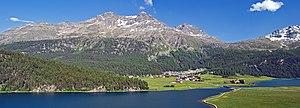
L'Engadine est une région des Alpes suisses située dans le canton des Grisons, au sud-est du pays, située à proximité des frontières avec le Liechtenstein, l'Autriche et l'Italie. Elle correspond à la haute vallée de l'Inn, cours d'eau qui traverse ensuite le Tyrol autrichien avant de se jeter dans le Danube en Bavière. Les Alpes rhétiques l'encadrent. La vallée commence à l'ouest au col de la Maloja qui permet les liaisons avec l'Italie via le val Bregaglia et se termine à l'est sur la frontière autrichienne où la vallée prend le nom d'Inntal. La localité la plus connue de l'Engadine est Saint-Moritz.